Douglaston–Little Neck, Queens

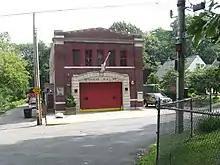
Engine Co. 313/Ladder Co. 164

Douglaston–Little Neck contains a New York City Fire Department (FDNY) fire station, Engine Co. 313/Ladder Co. 164, at 44-01 244th Street.